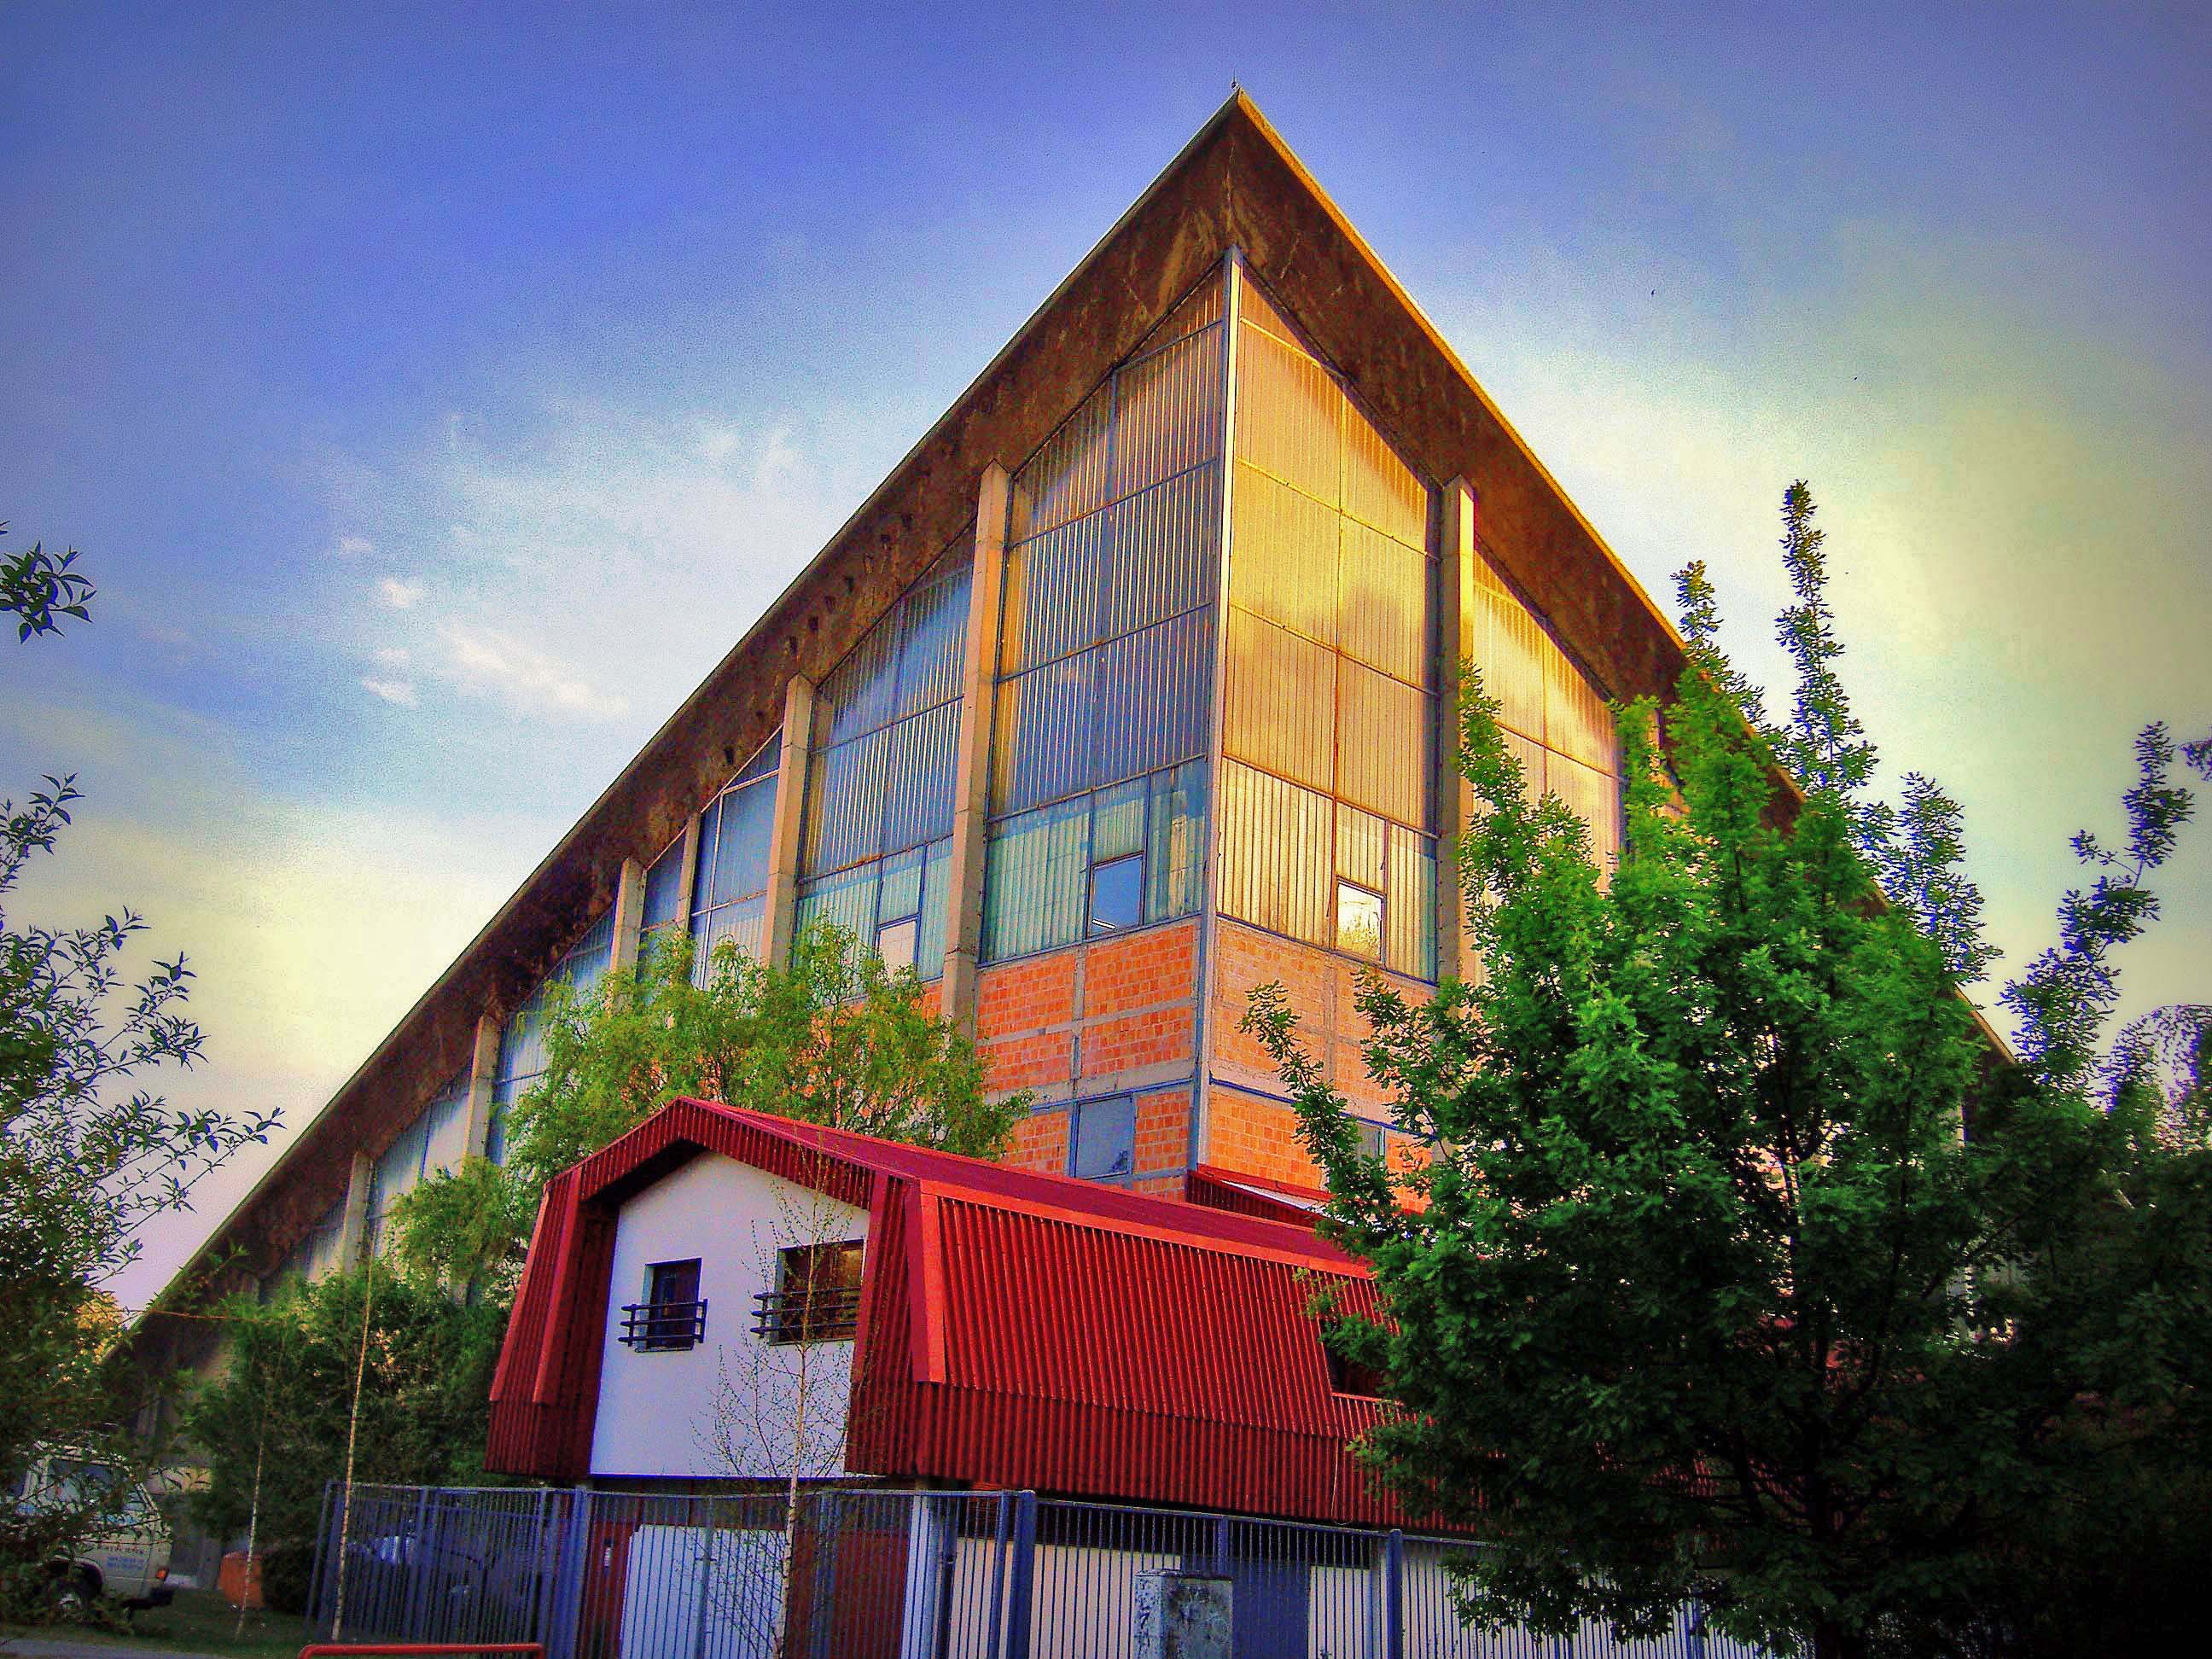
Sport hall, roof, sharp, vintage, edge, corner, forest, park, blue, sky, hall, serbia, photo, travel, poster, house, building, home, architecture, residential area, real estate, facade, neighbourhood, tree, cottage, window, estate, condominium, apartment, plant, evening, elevation